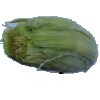
Label: Corn Husk 1